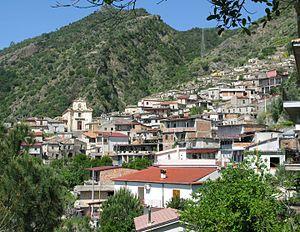
San Luca est une commune de la province de Reggio de Calabre dans la région Calabre en Italie.